Brian Sidney Bembridge

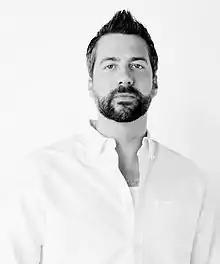

Brian Sidney Bembridge (born 1973) is an American scenic, lighting, and costume designer for theater and film. His work has been seen on stages and screens throughout the country and Internationally in Australia, Germany, Prague, Ireland, and Great Britain. Mr. Bembridge has also taught and lectured at many universities across the country. He holds a BFA from University of North Carolina School of the Arts.